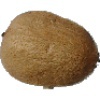
Label: Kiwi 1